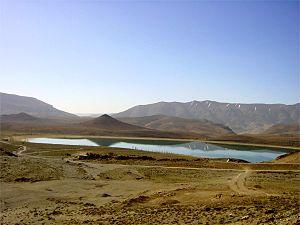
Lac Tislit à Imilchil
Le double cratère d'Isli et deTislit à Imilchil.
Imilchil est une commune rurale marocaine, située dans le Haut Atlas.